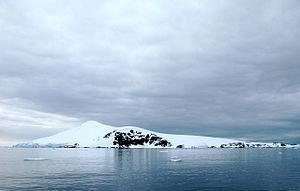
L'île Hovgaard est une île de 4,8 km de long, situé à 2,4 km au sud-ouest de l'île Booth dans l'archipel Wilhelm au large de la péninsule Antarctique.